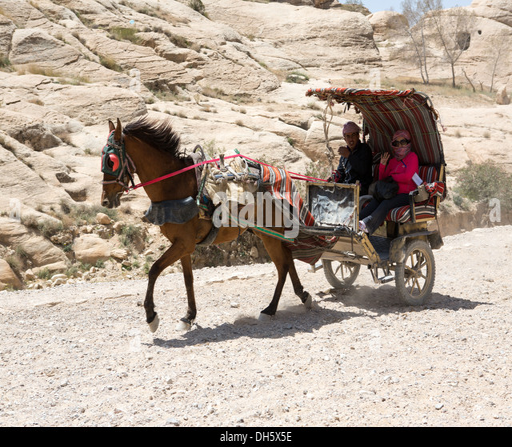
horse leading a carriage at the old city of tourist attraction